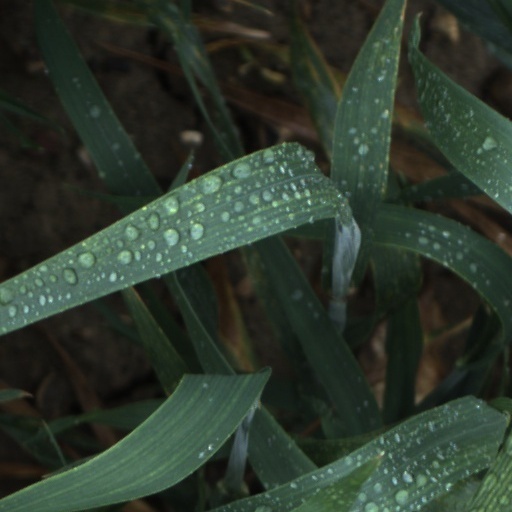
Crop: wheat